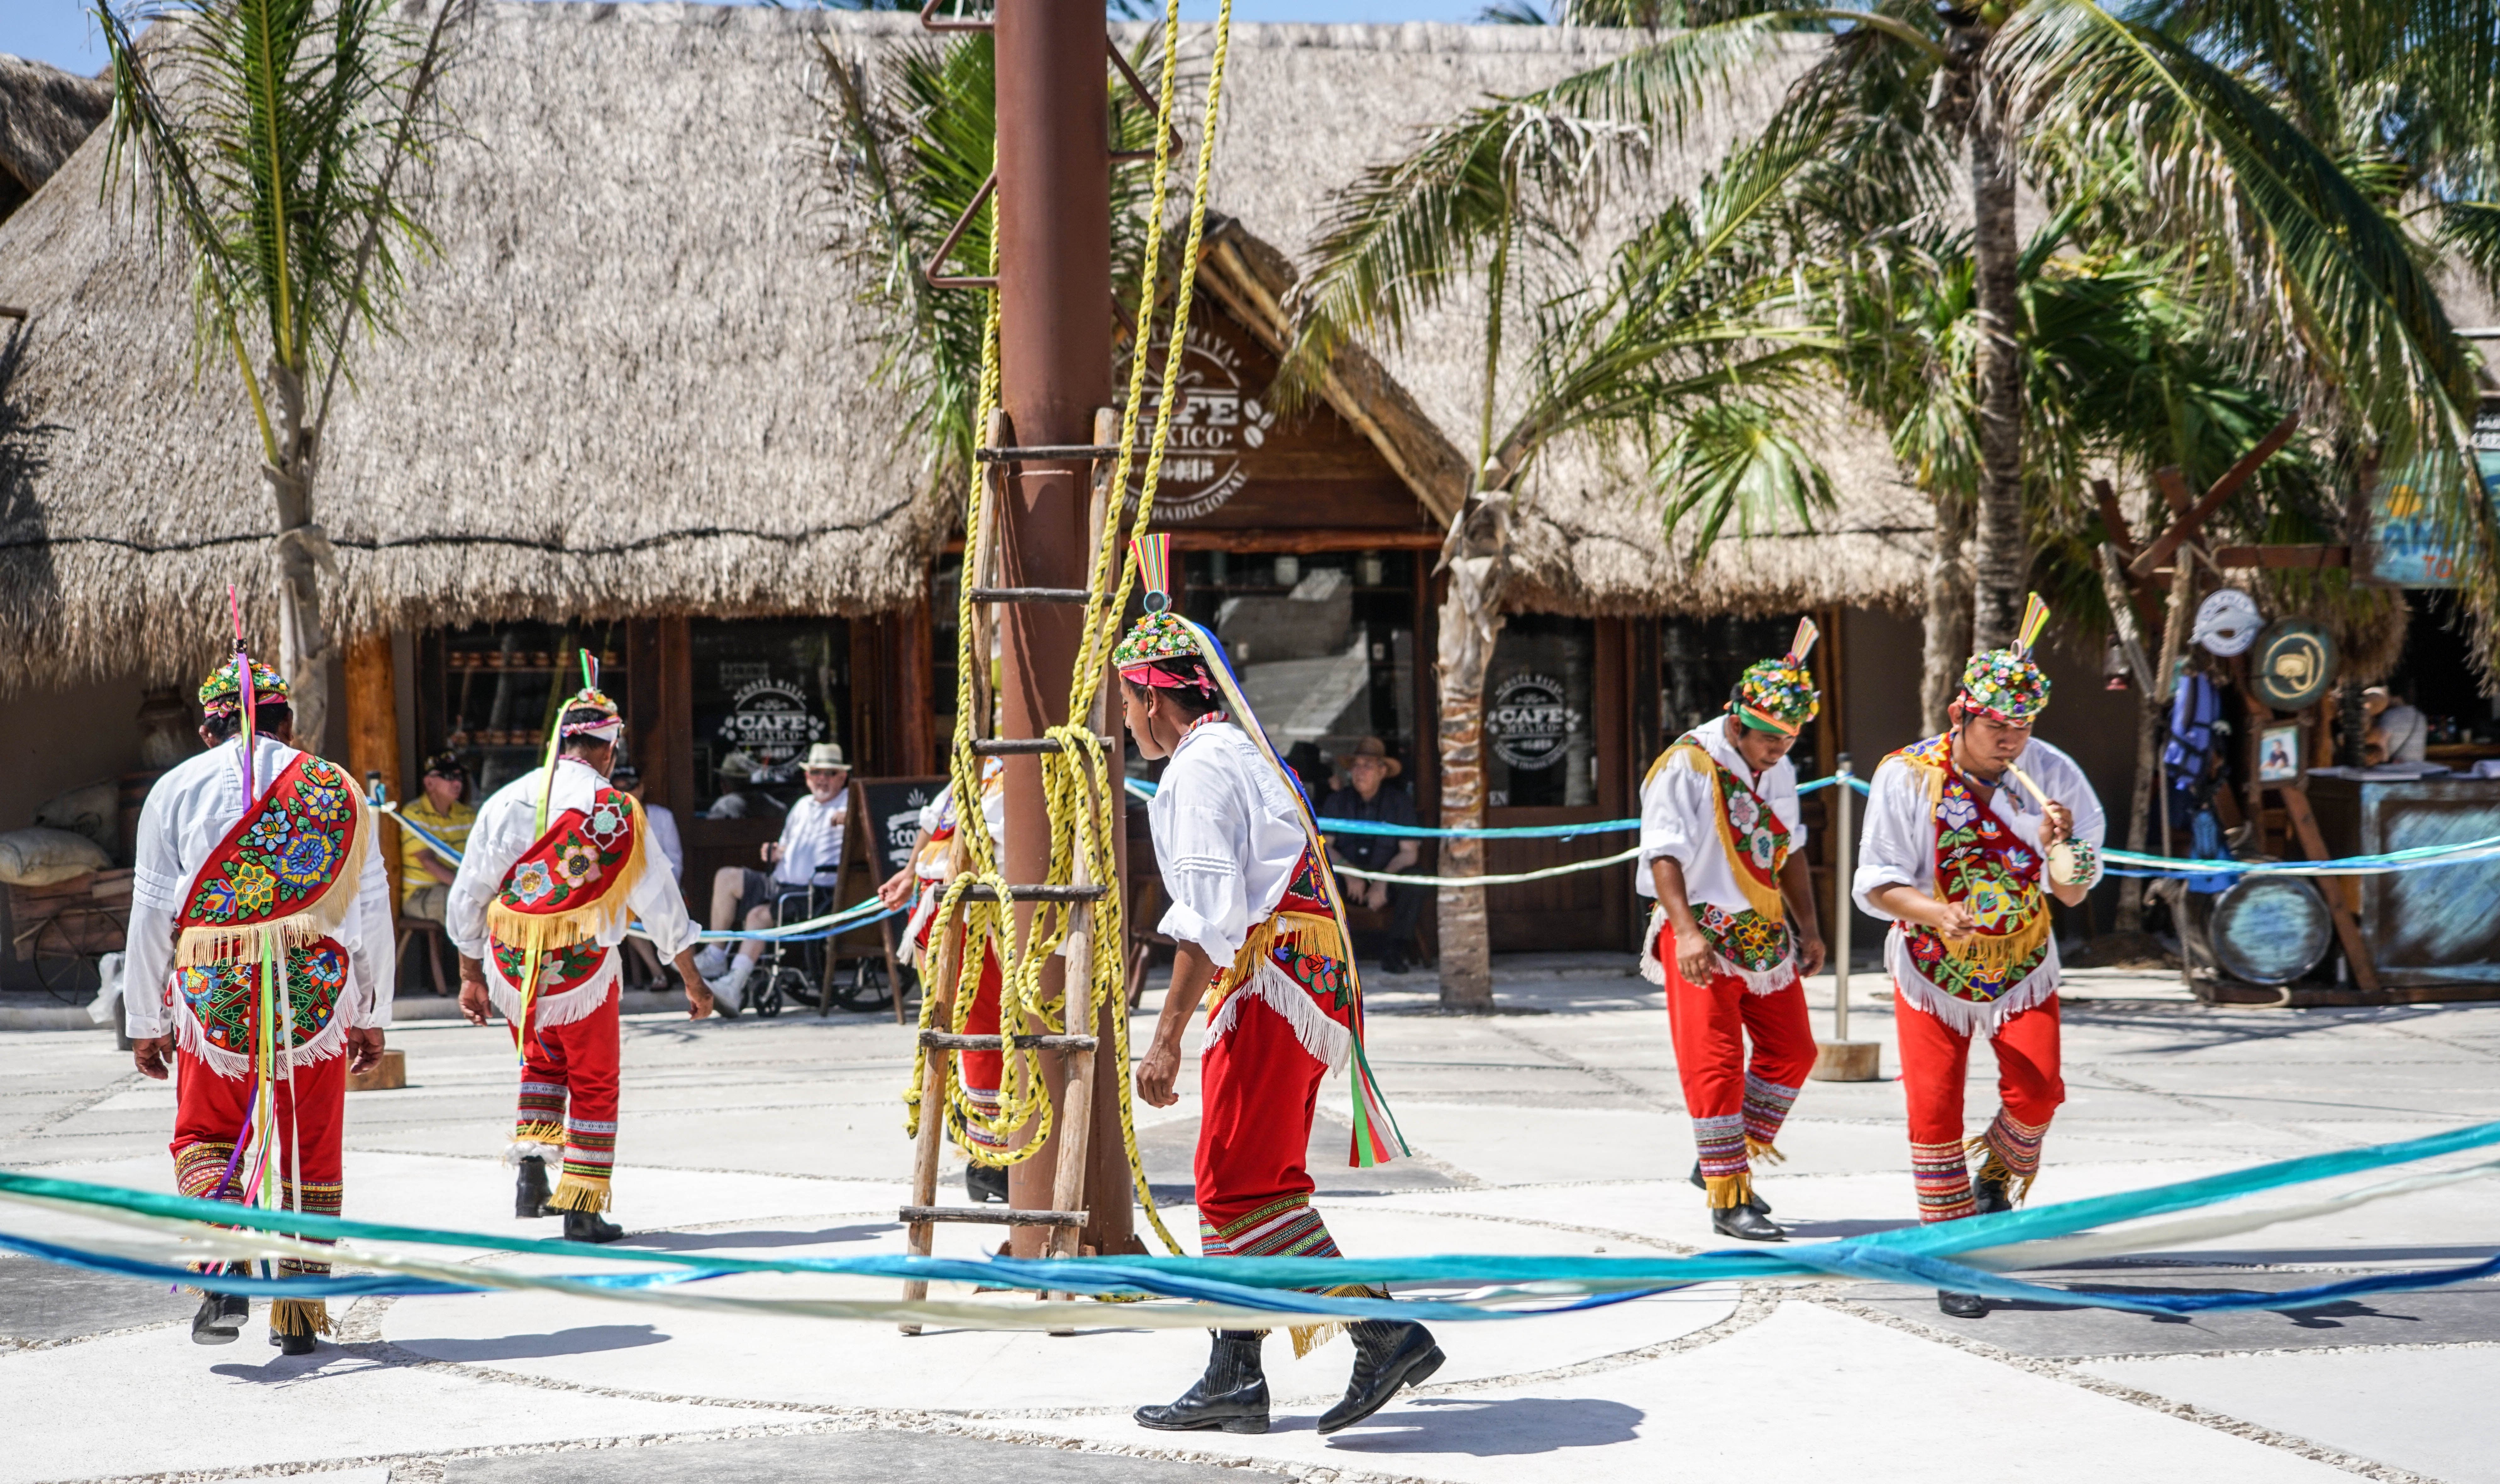
person, architecture, people, vacation, travel, tropical, holiday, tourism, trees, festival, dancers, mexico, caribbean, exotic, tradition, entertainment, costumes, entertainers, costa maya